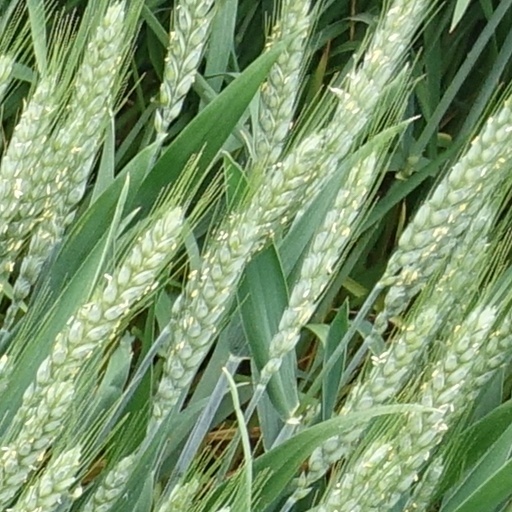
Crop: wheat